Sivasagar Sivadol

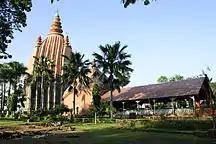
Side view of Sivasagar Sivadol

Sivasagar Sivadol is located at 26°59'18"N and 94°37'59"E, in the heart of the Sivasagar city, which was known earlier as Sibsagar in the Sibsagar district of Upper Assam in Northeast India.